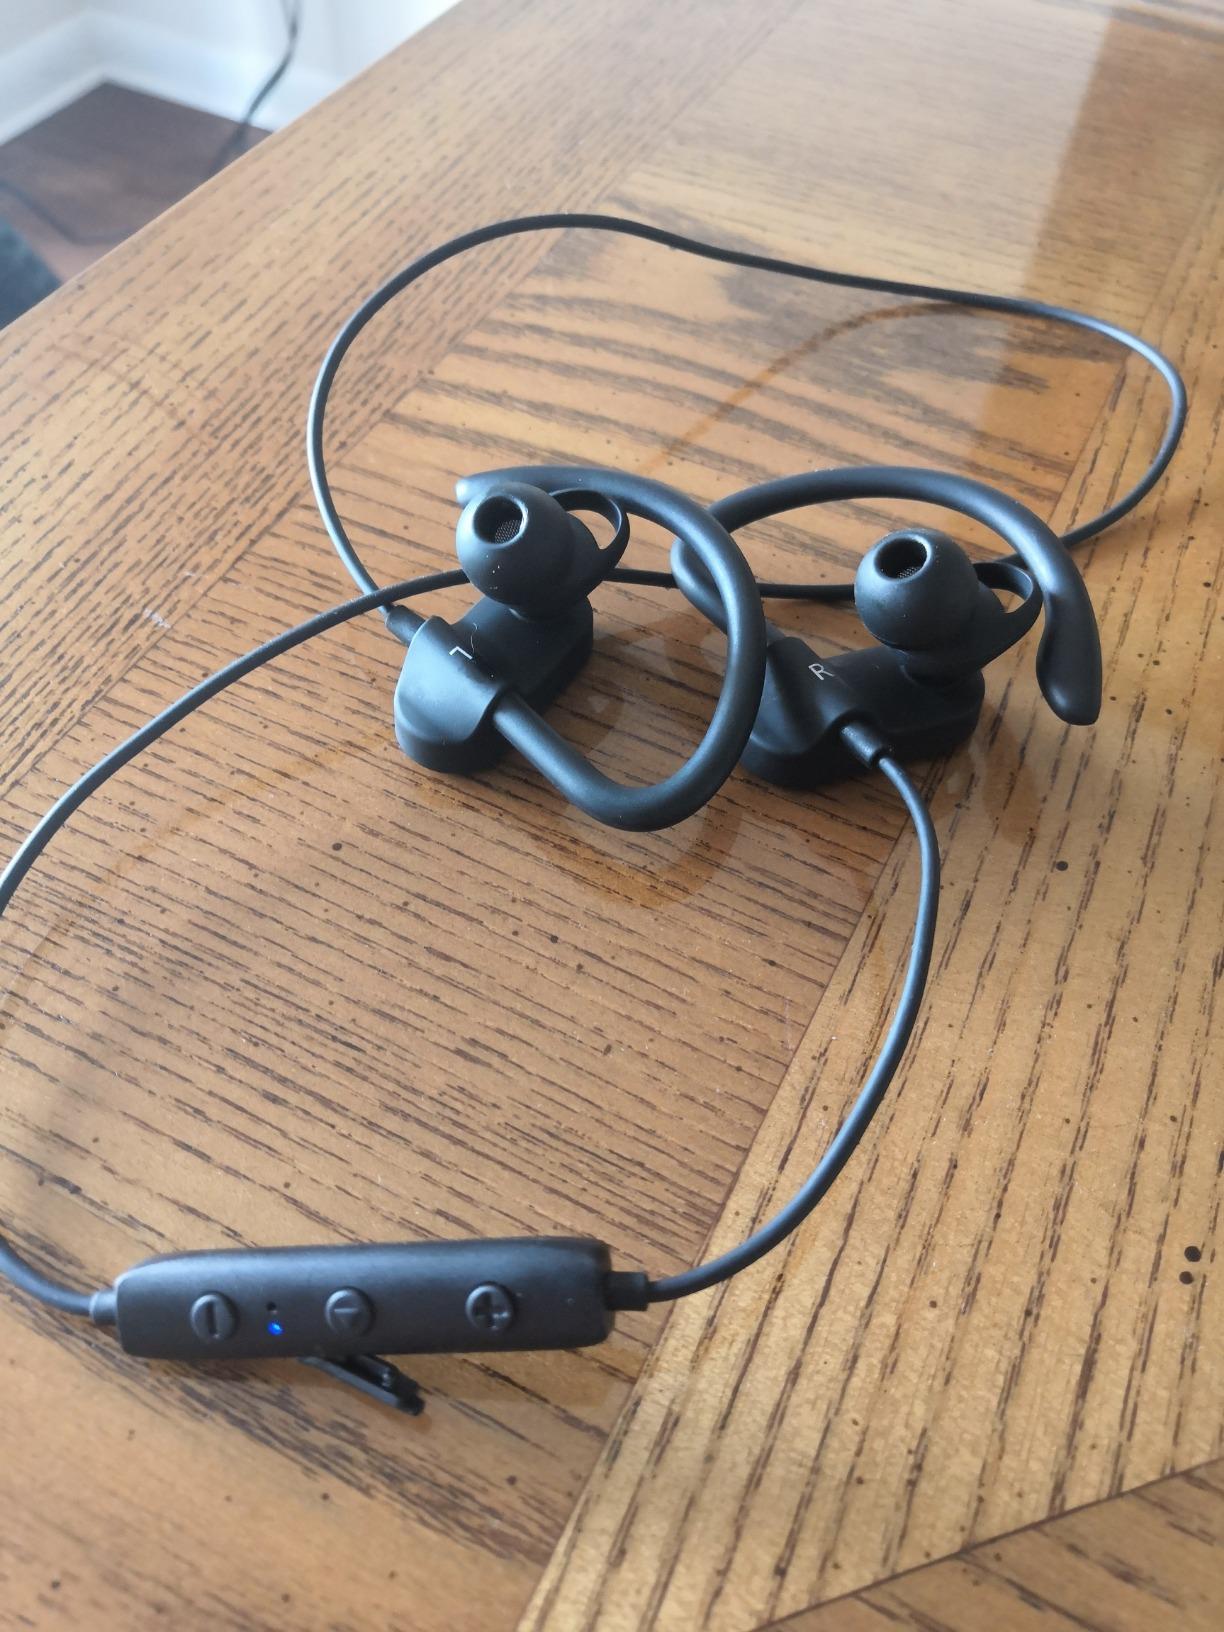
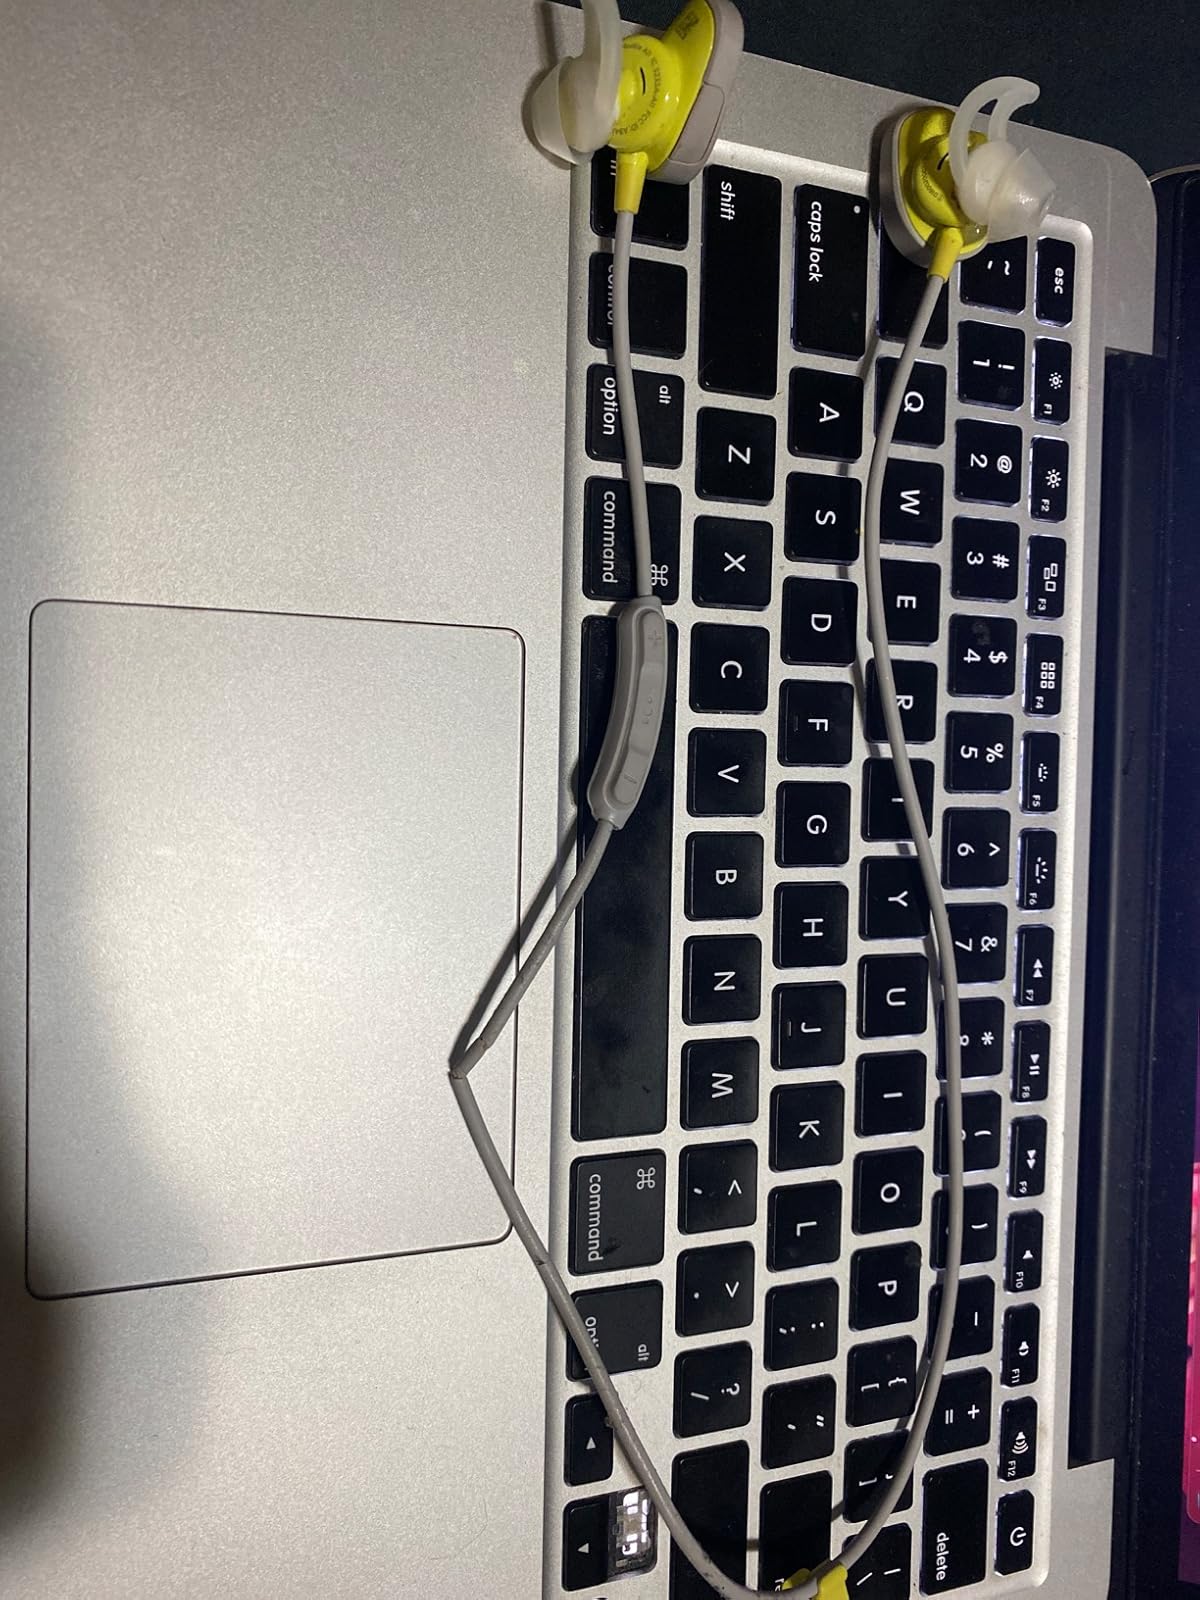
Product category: headphones
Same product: no